Oregon Convention Center

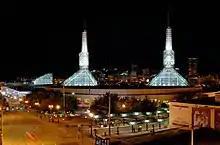
Oregon Convention Center in 2007

The convention center has a focus on sustainability. It was the first existing one to receive the highest, platinum rating in the U.S. Green Building Council's LEED certification program and is the only one to have it for operations and maintenance. A 6,500-panel solar array provides about 25 percent of the electricity used, and is the second largest one on a convention center in the country. The remaining electricity and gas usage is offset with renewable energy credits. In addition, a rain garden filters run off from the roof before it reaches waterways. A waste diversion policy is also in effect, requiring a deposit from large events and banning certain non-recyclable items. Reusable materials and surplus food is donated to local non-profits.